Gaststätte Röhrl

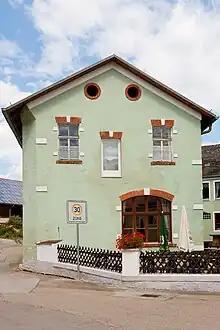
Festival hall ("Festsaal"), western side

The restaurant is located on the western edge of Eilsbrunn, opposite the parish church of St. Wolfgang.